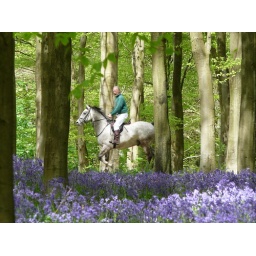
Horse rider in the blue forest